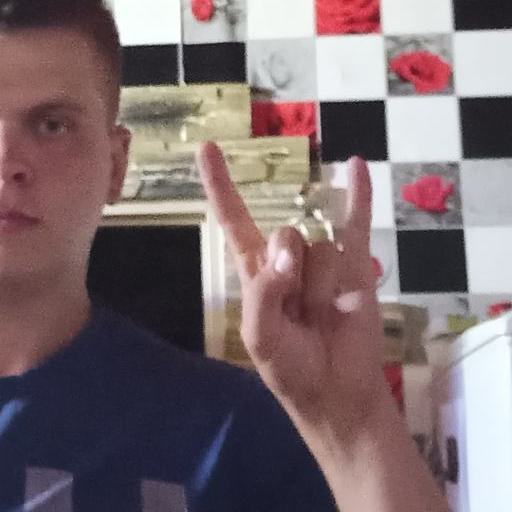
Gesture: rock